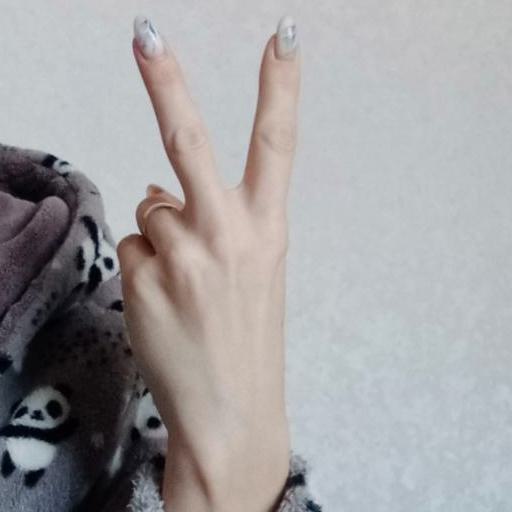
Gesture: peace_inverted